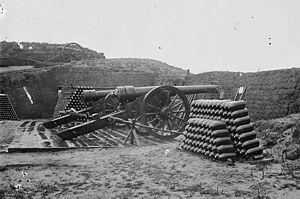
La siège de Fort Macon est la 5ᵉ opération de la campagne de Burnside en Caroline du Nord.